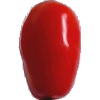
Label: Tomato 2